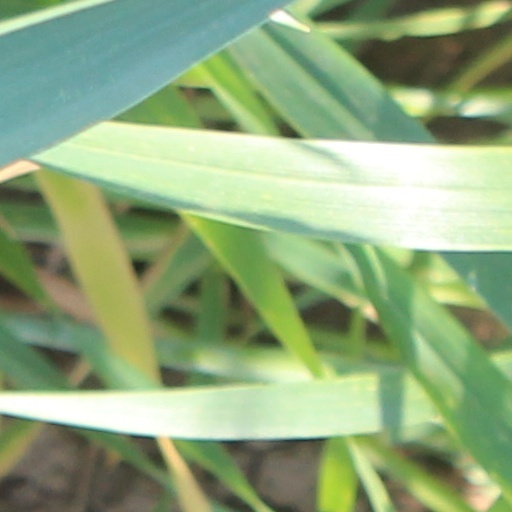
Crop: wheat